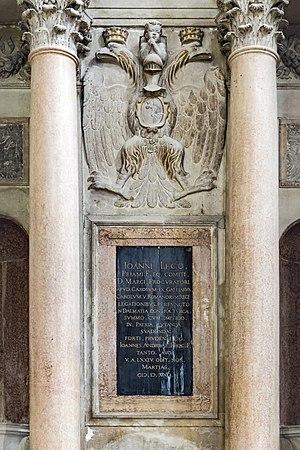
L'église Santa Maria Assunta, plus connue sous le nom de Chiesa dei Gesuiti est un édifice religieux du XVIIIᵉ siècle se trouvant à Venise dans le sestiere de Cannaregio, non loin du quai des Fondamente Nove.